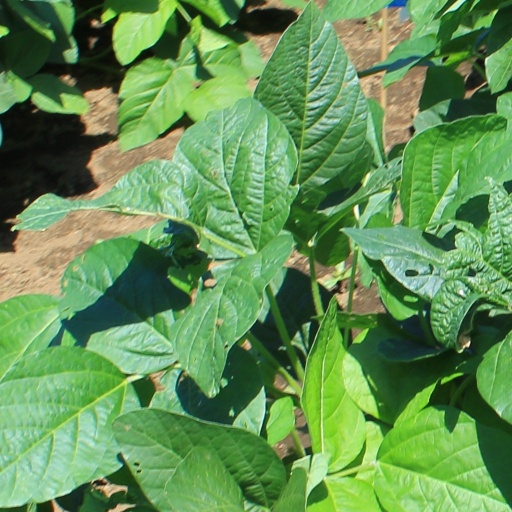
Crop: soybean